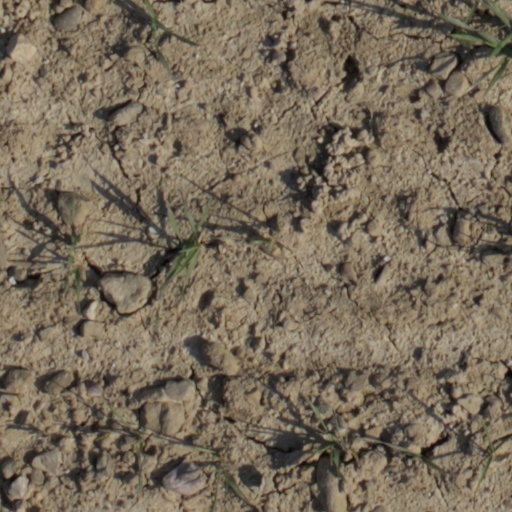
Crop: wheat